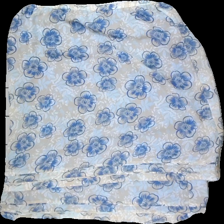
View: back
Type: Skirt
Category: Ladies
Brand: Brandtex
Colors: White, Blue, Beige
Material: 100% viscose
Pattern: Floral print
Cut: Regular
Size: 46
Season: All
Price range: 50-100
Recommended usage: Reuse